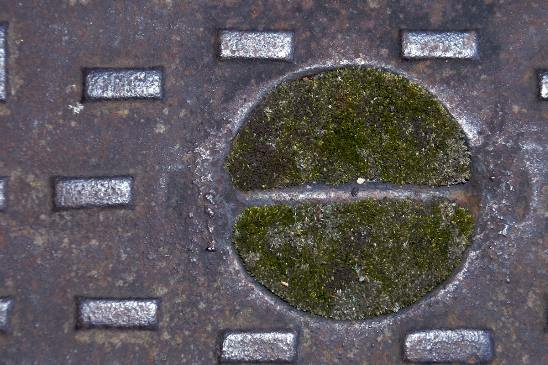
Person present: No